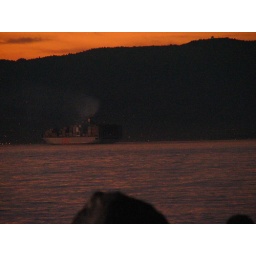
container ship moments before it exits the bay under the golden gate bridge - north view from treasure island, california